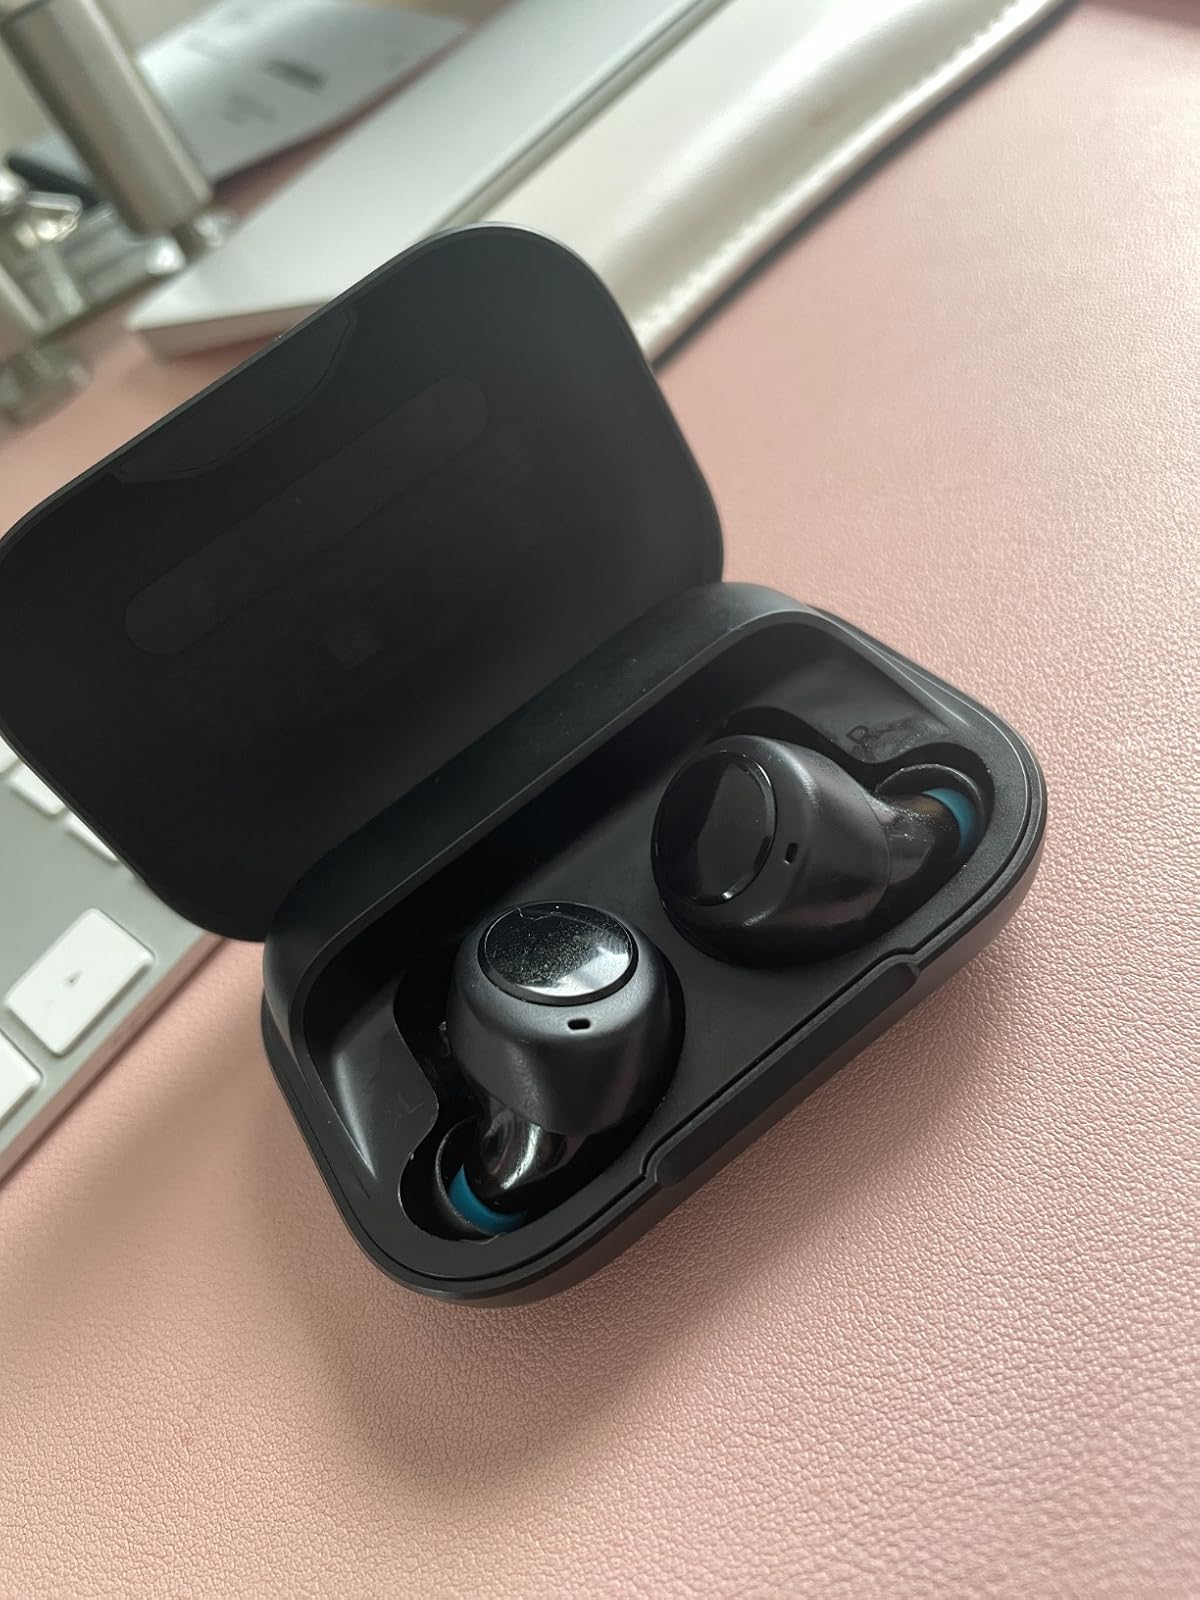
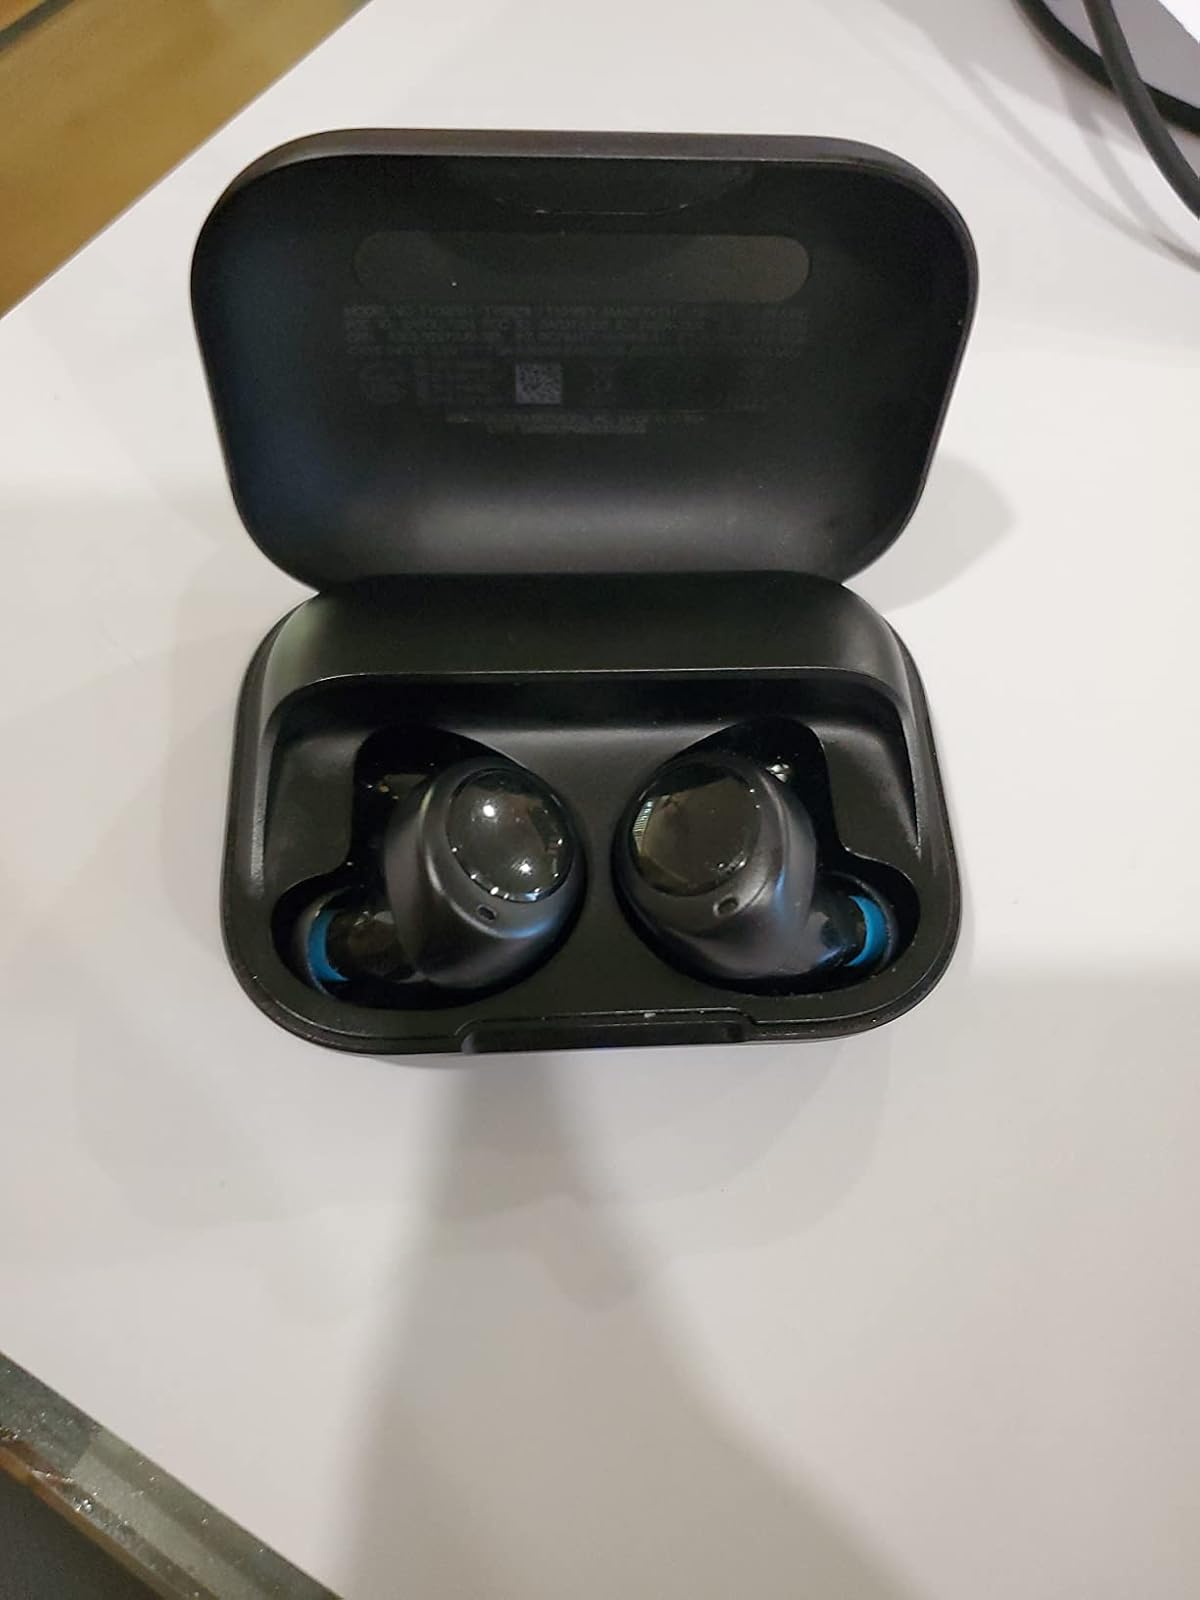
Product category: earbuds
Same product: yes